Steinkjer Church

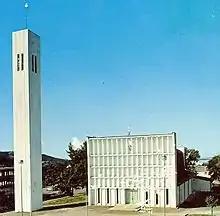
Front view of the church

Several years passed after the war was over before the church could be rebuilt. Olav Stoud Platou designed the new building which was consecrated on 25 March 1965. The entrance front is large and square and hides the roof shape and the cross section of the nave. It gives associations to the western front of the Gothic cathedrals and the dominant fronts of the Renaissance churches towards the street. The front door is made of cast bronze and crowned with the Christ monogram. According to older custom, there is also a royal monogram over the front door.